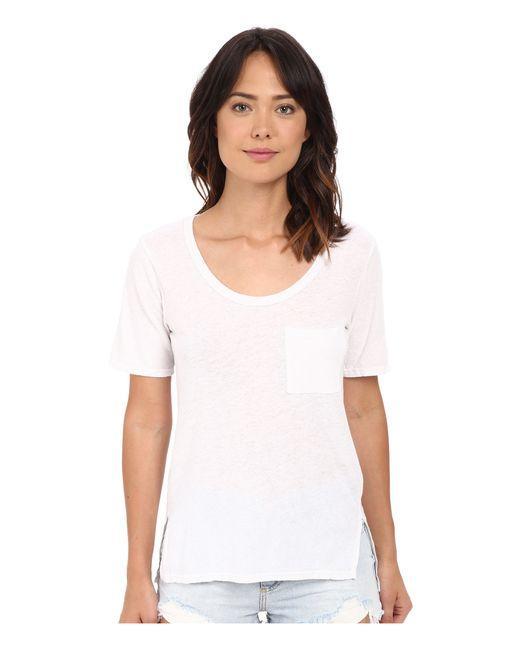
Weißes T-Shirt mit Rundhalsausschnitt und kurzen Ärmeln